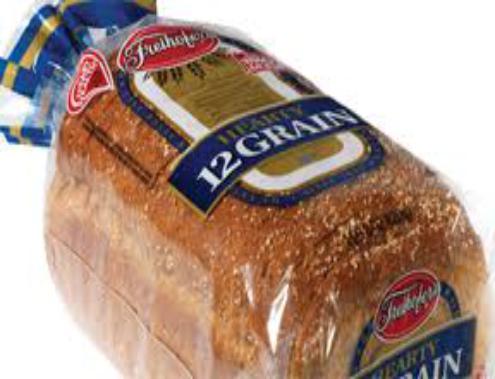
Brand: Freihofers
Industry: Food